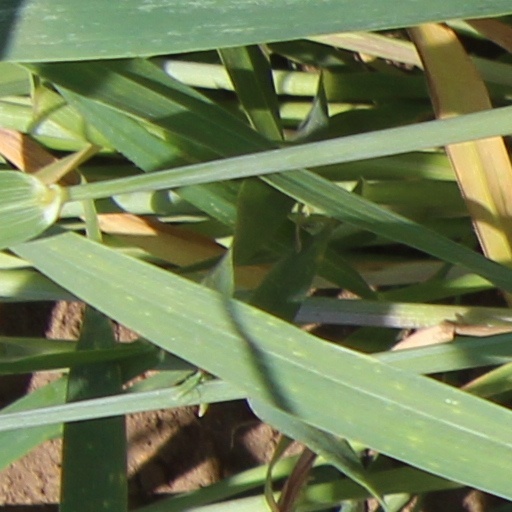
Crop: wheat